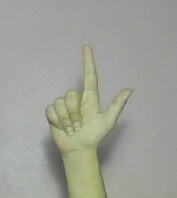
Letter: laam